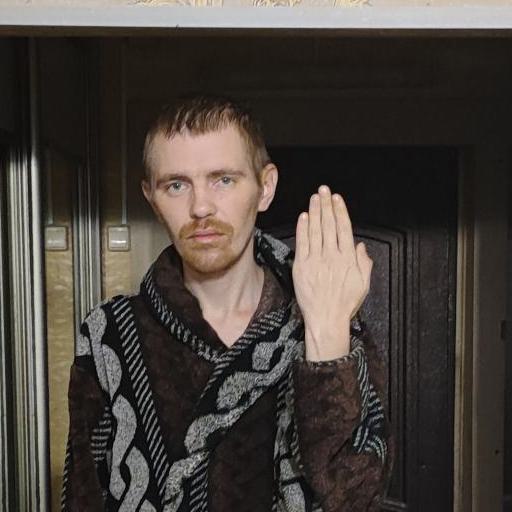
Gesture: stop_inverted